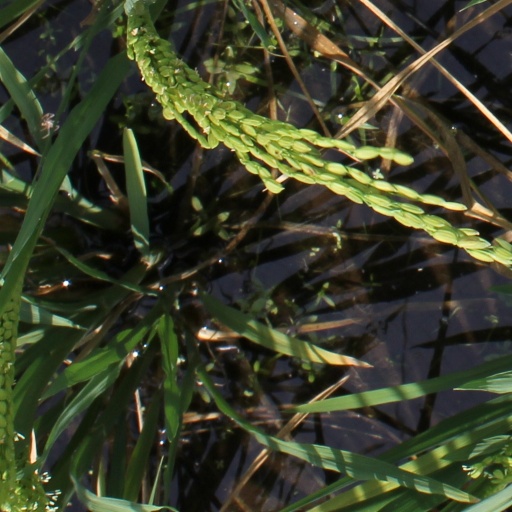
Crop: rice